Armistice of Belgrade

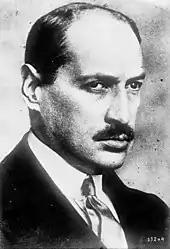
Mihály Károlyi negotiated the armistice on behalf of Hungary.

Károlyi reported on the negotiations at a cabinet meeting on 8 November, noting the amount of horses and rolling stock demanded by the Allies for transportation. He also reported that the administration of the country (including south of the demarcation line) would be left to Hungary. The cabinet decided to wait for Clemenceau to reply before acting any further. That day, the Serbian "Drina" Division was tasked with occupying Syrmia and a part of Slavonia east of the Brod–Osijek–Pécs line.